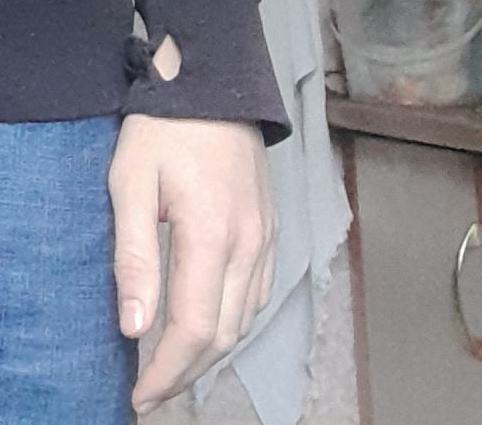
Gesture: no_gesture